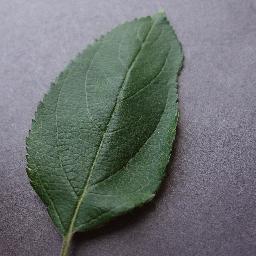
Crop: apple
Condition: healthy